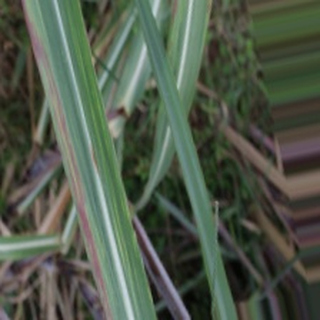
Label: sugarcane_bacterial_blight